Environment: real
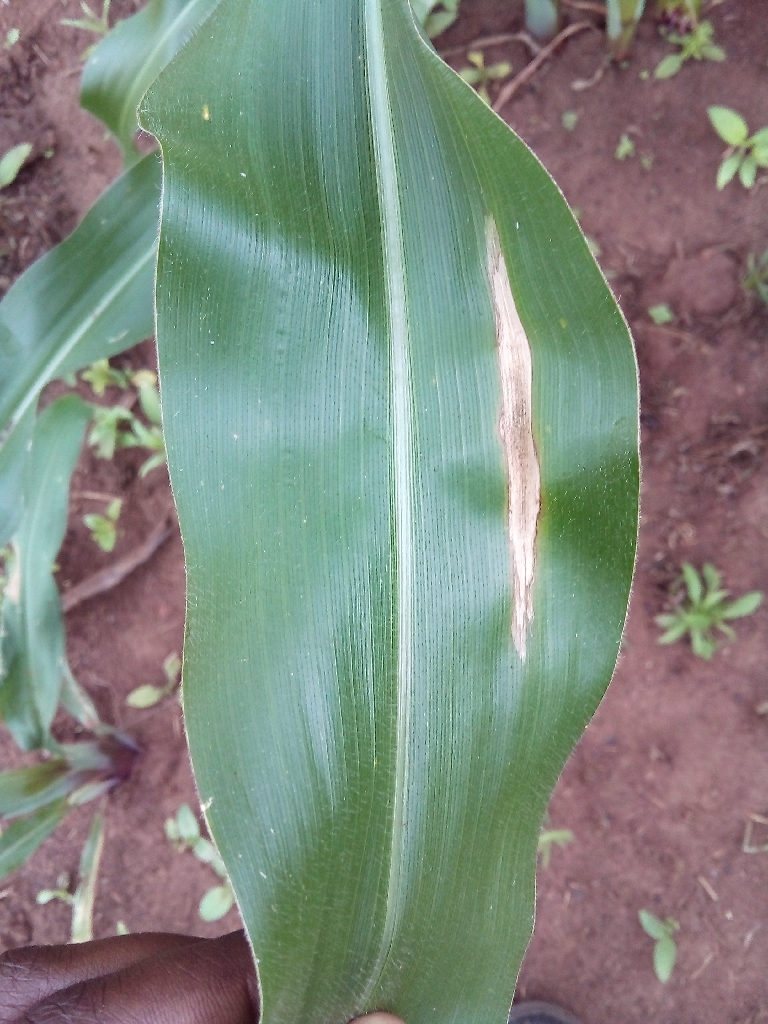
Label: northern_corn_leaf_blight